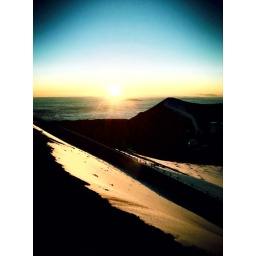
above the clouds. tallest mountain from sea floor